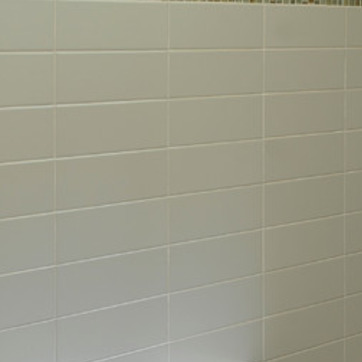
Material: tile